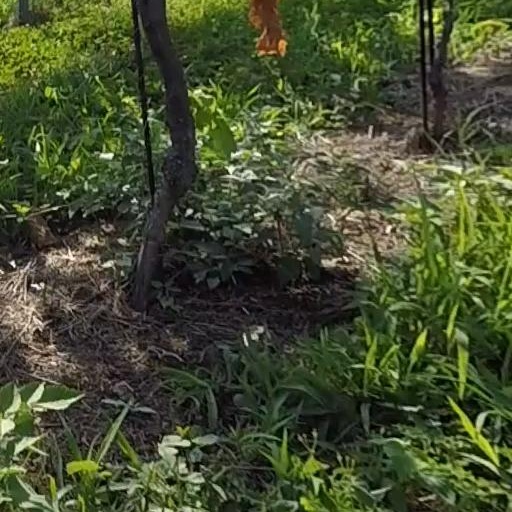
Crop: grape